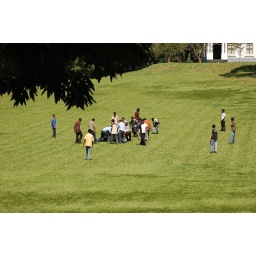
Locals playing rugby/american football with a plastic bottle in the Kandy Botanical Gardens